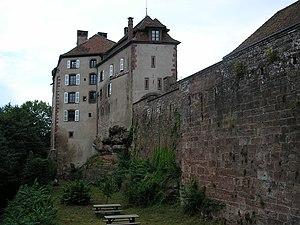
Cet article recense les monuments historiques français classés en 1922.
La Petite-Pierre est une commune française située dans le département du Bas-Rhin, en région Grand Est.
Cet article recense une partie des monuments historiques du Bas-Rhin, en France.